Charles Fox Hovey

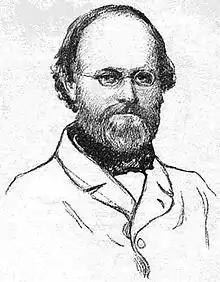
Charles Fox Hovey

Charles Fox Hovey (1807–1859) was a businessman in Boston, Massachusetts who established C.F. Hovey and Co., a department store on Summer Street. Through the years Hovey's business partners included Washington Williams, James H. Bryden, Richard C. Greenleaf and John Chandler. In 1947 Jordan Marsh absorbed Hovey's.